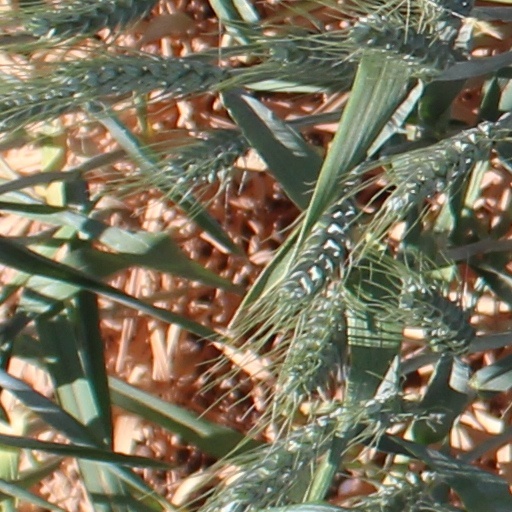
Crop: wheat